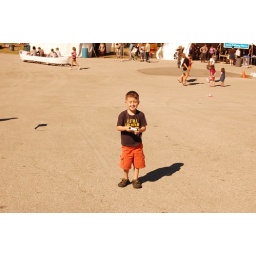
aidan flying the kite he made. check out the boat in the top left corner!